Frisbee sports

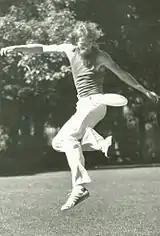
Ken Westerfield, playing freestyle, 1960s-70s.

Disc freestyle, also known as freestyle Frisbee, is a sport and performing art characterized by creative, acrobatic, and athletic maneuvers with a flying disc. Freestyle can be performed either individually or, more commonly, in groups. It is done for both competitive and recreational purposes. In the early 1970s, before the invention of the "nail-delay", freestyle catching possibilities would depend on the throw you were given; it was always spontaneous and unpredictable. Play with this type of freestyle was performed with two players standing 30-40 yards apart. The throws were fast and varied, and the catches were right off the throw, except for the occasional kick or slap-up, and rarely a pause between the catch and the return throw. At advanced levels, the throws and catches would become a flow that is created once you master the basics. It was fast and fluid, and would visibly resemble martial arts and dance. Most competitive freestyle today centers around the nail-delay with many players using what are called delay-aids (plastic nails and silicone sprays).